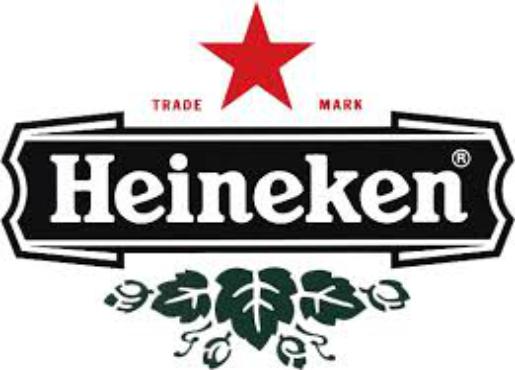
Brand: Heineken
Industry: Food